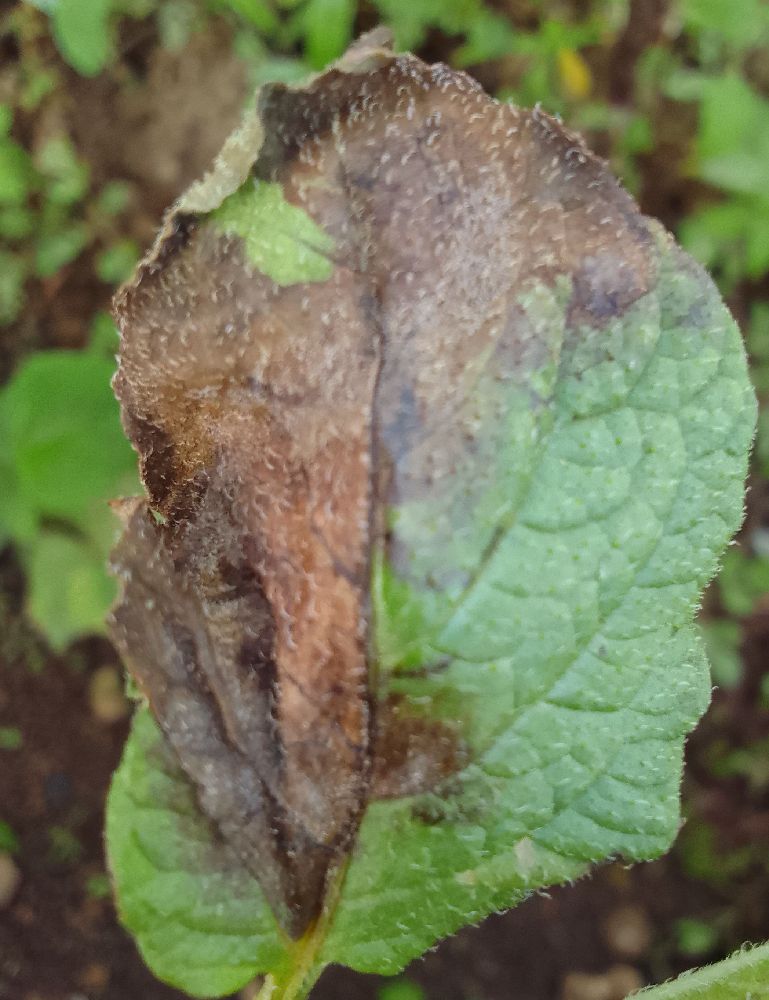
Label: Late blight